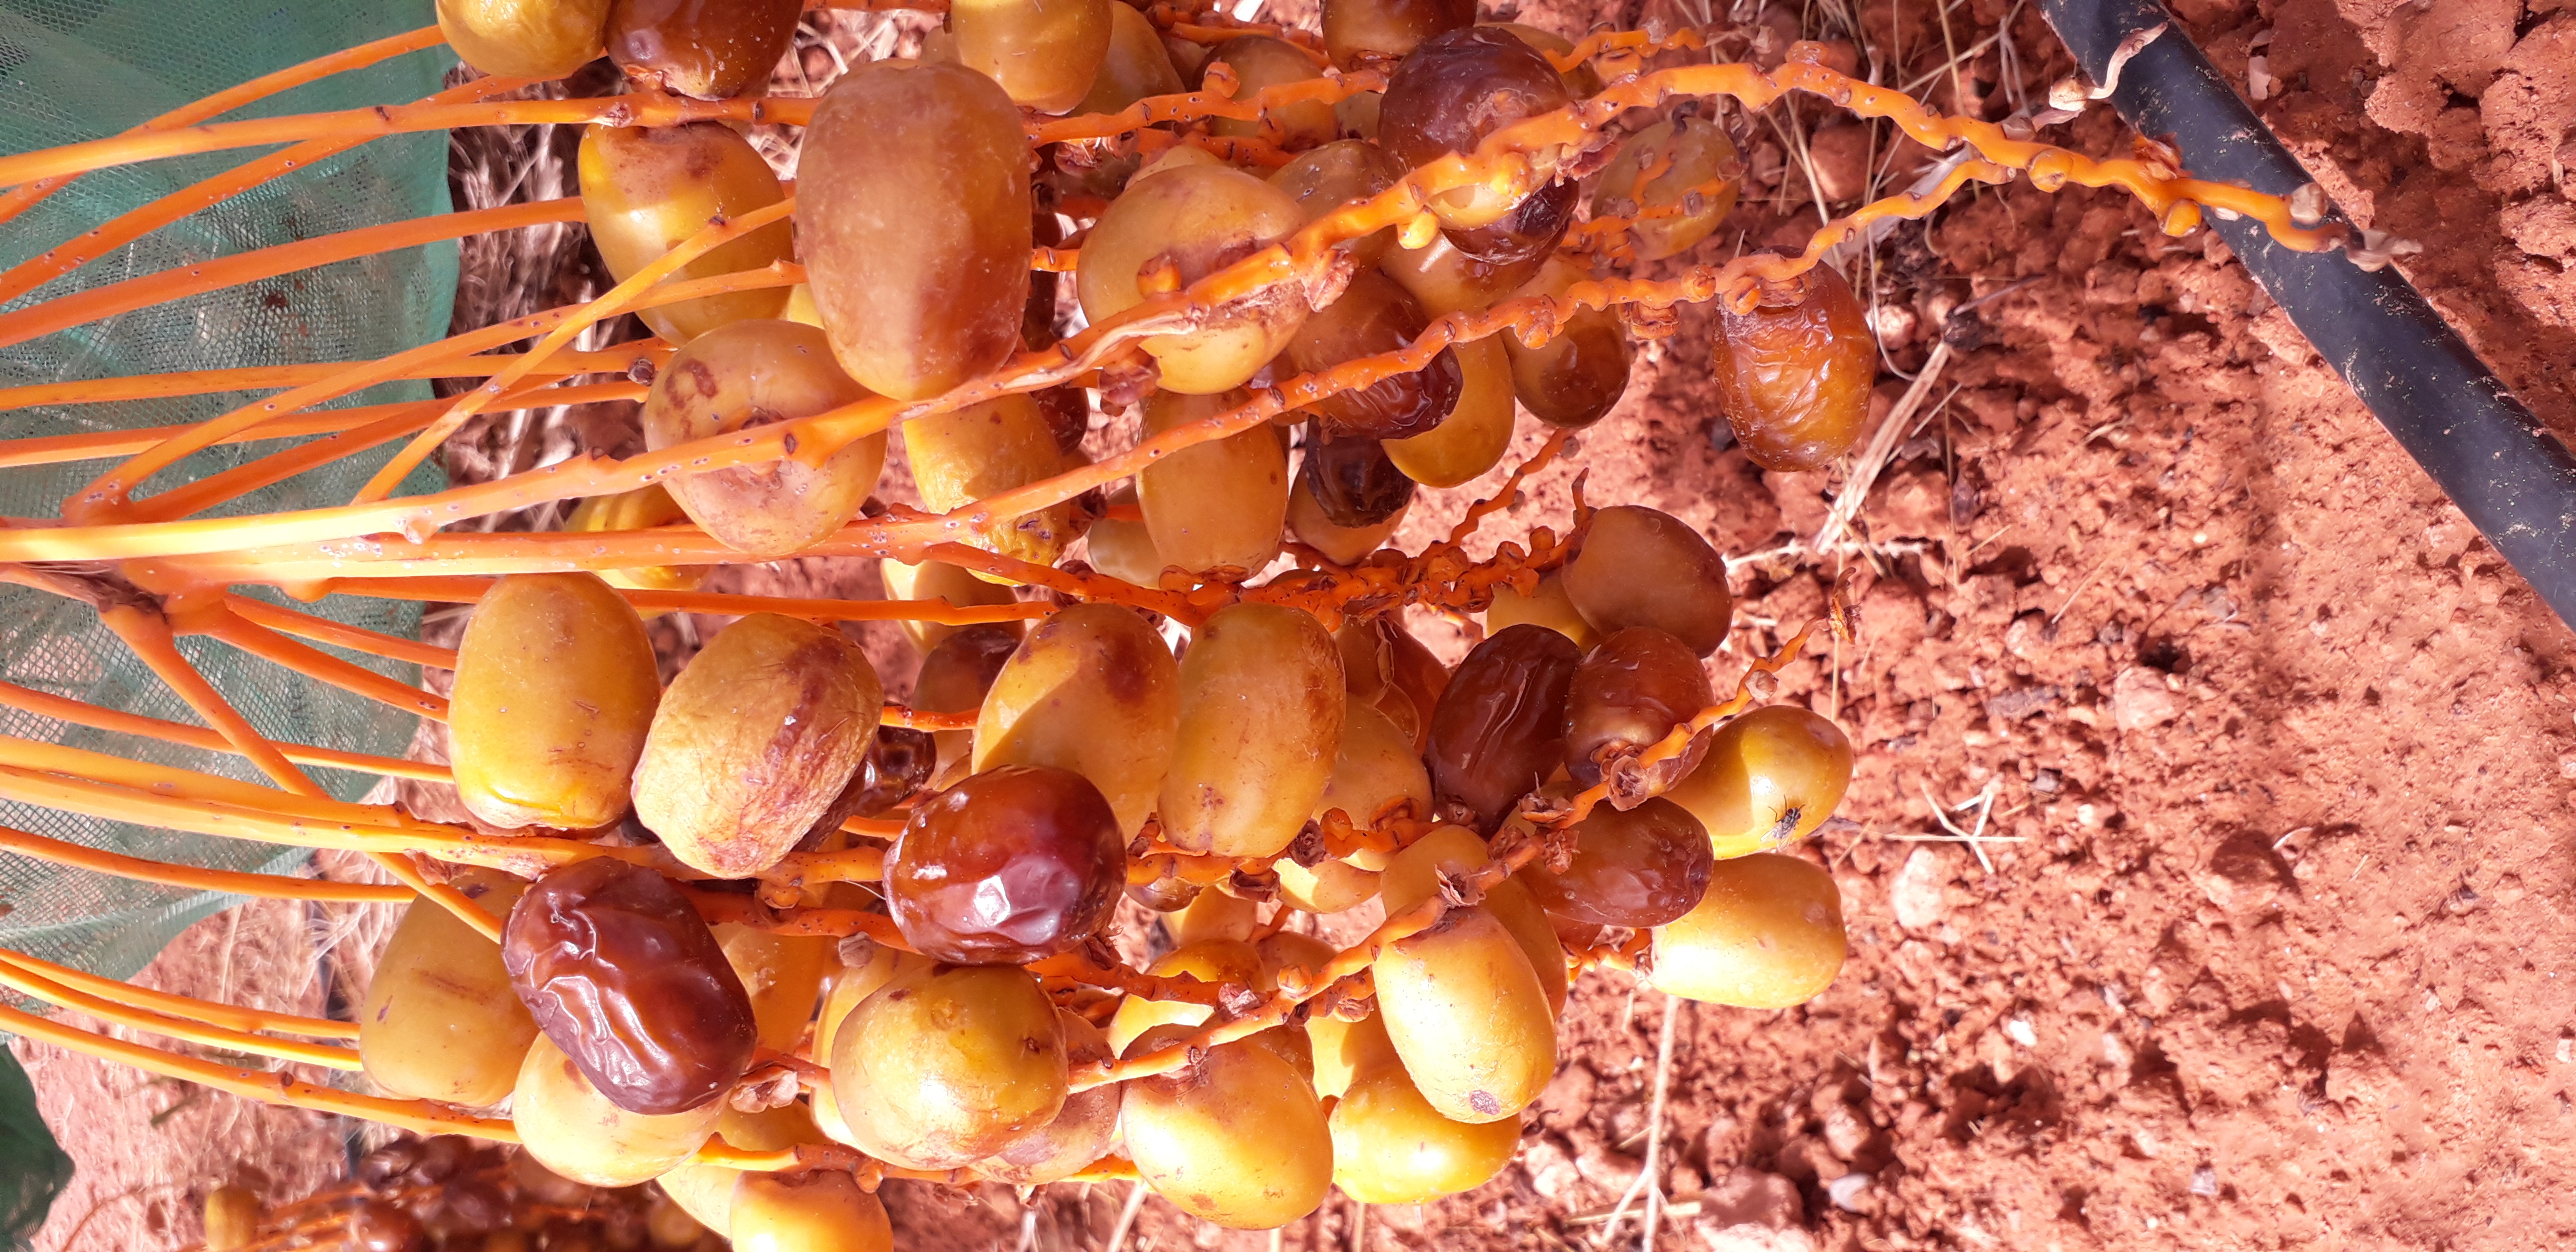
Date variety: Boufagous